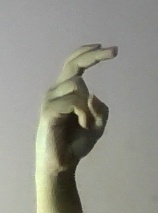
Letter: zay